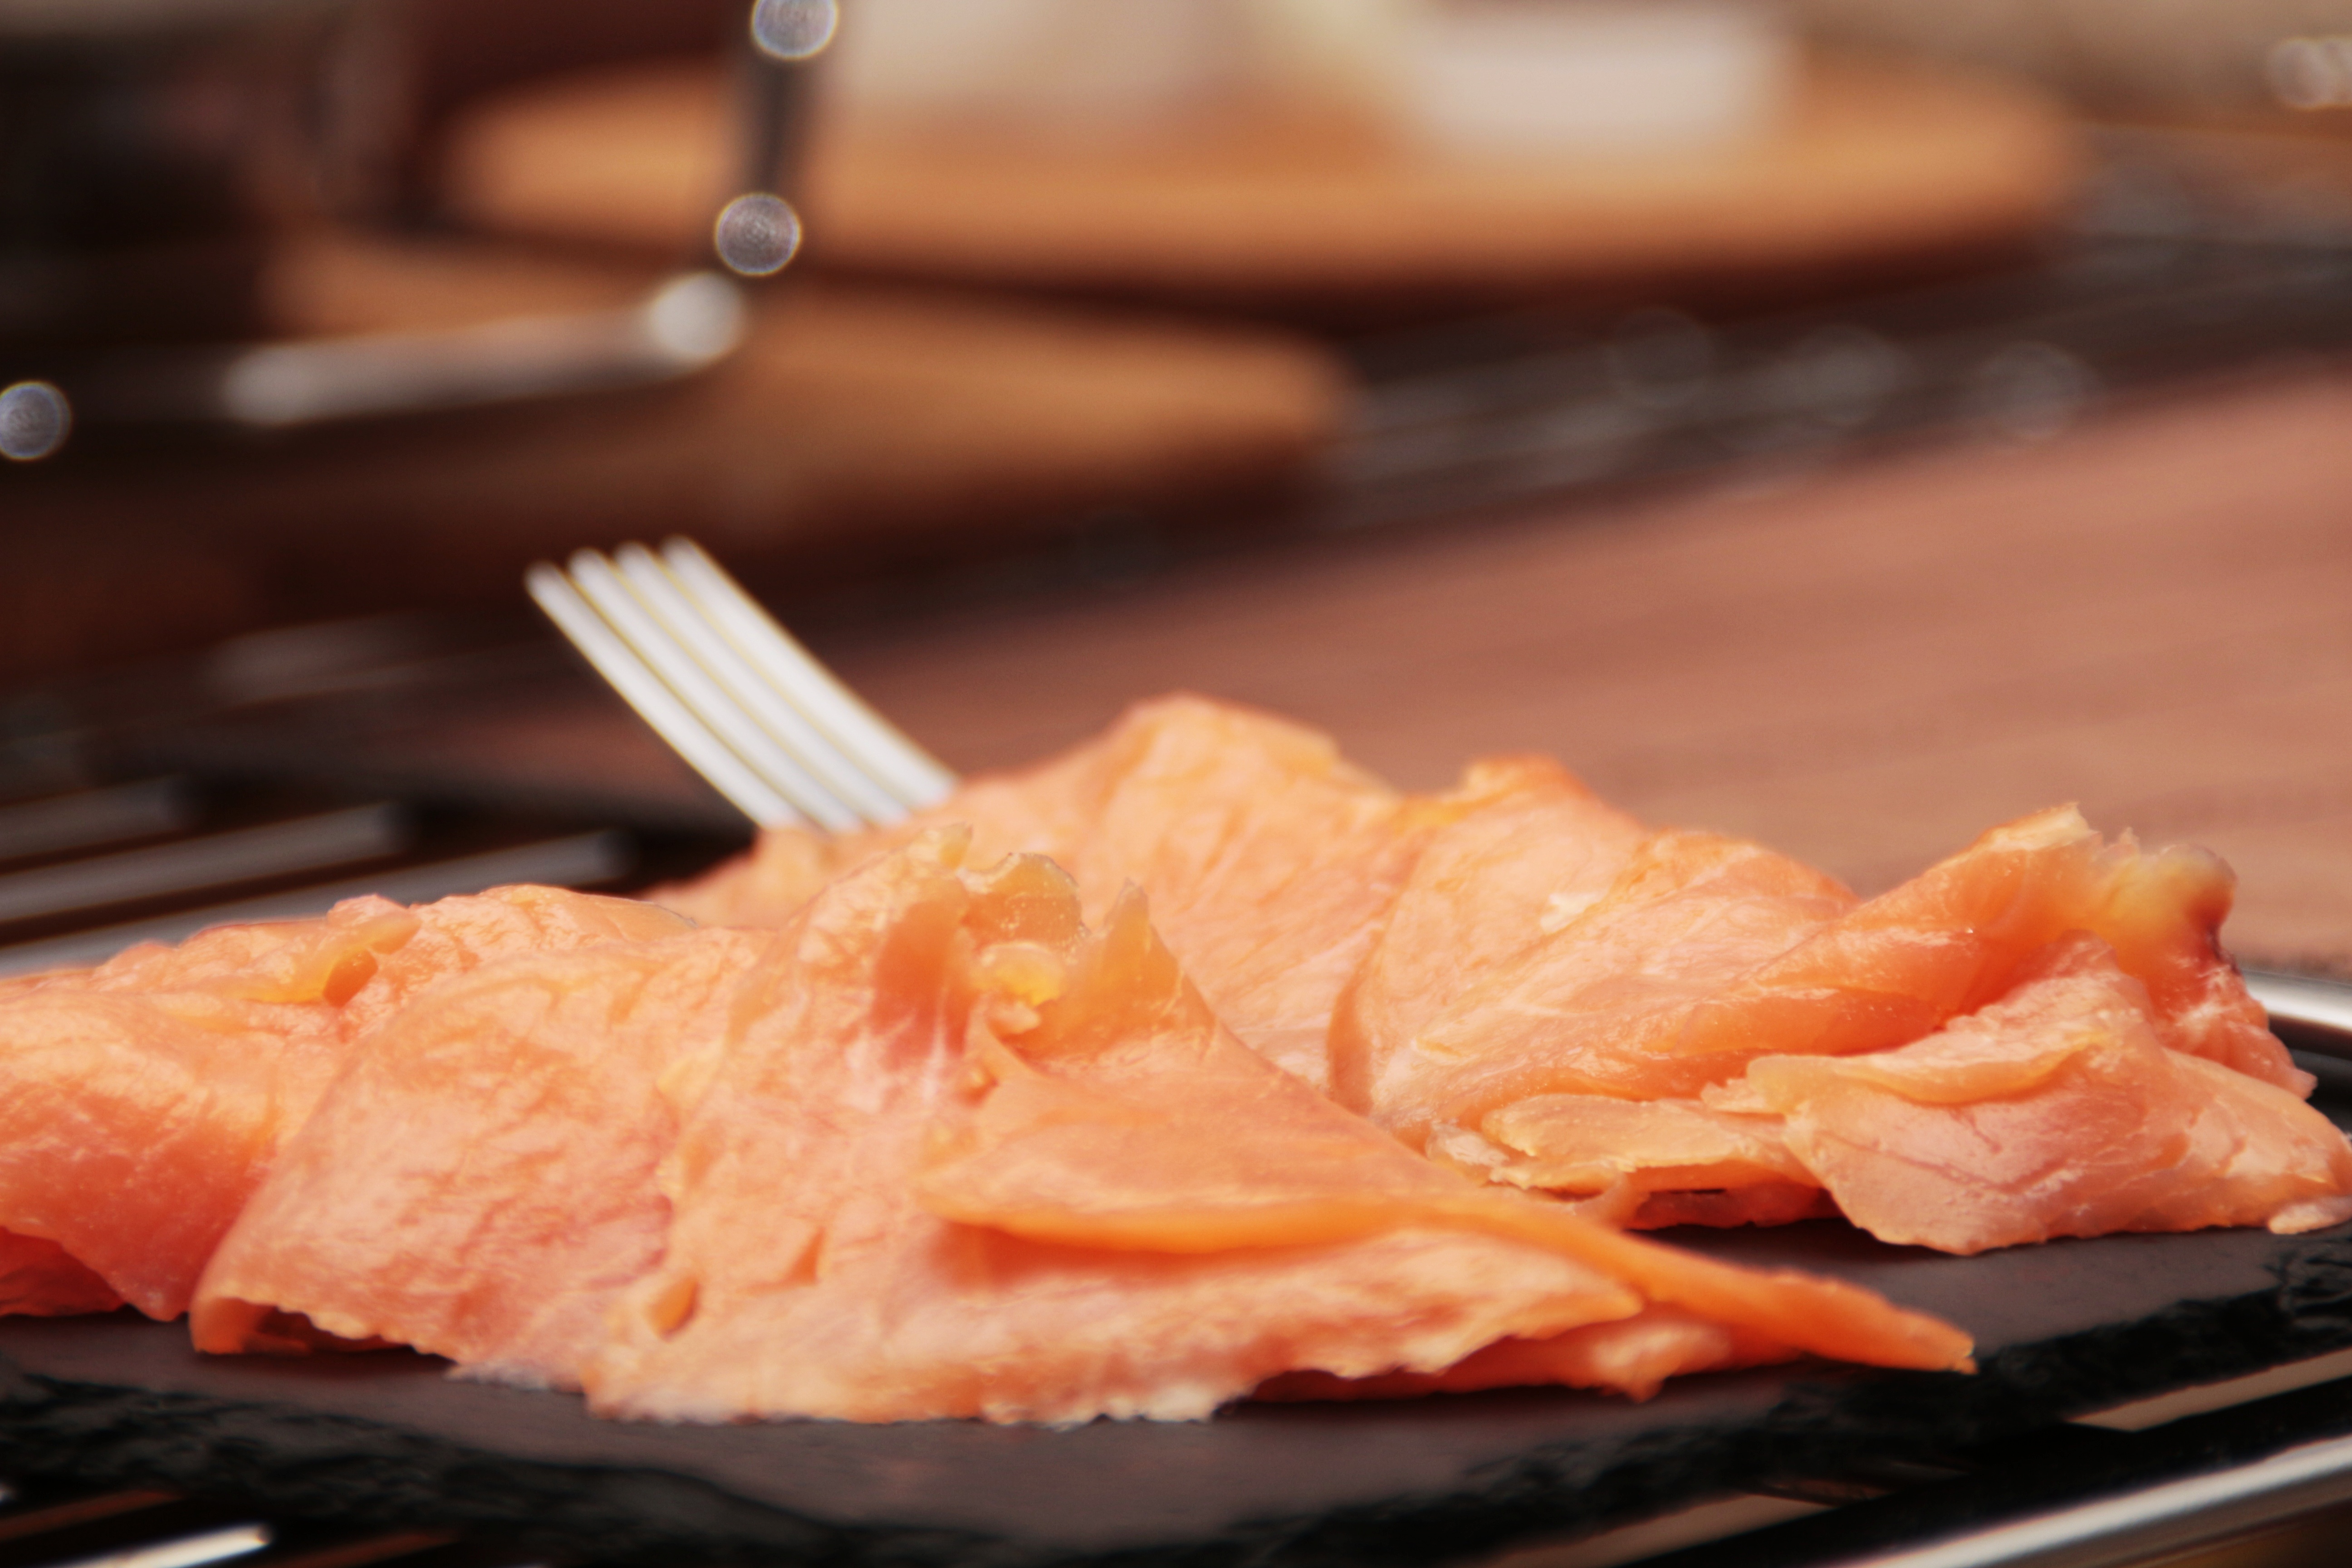
dish, meal, food, asia, fish, gourmet, eat, meat, cuisine, cook, asian food, sushi, raw, salmon, gastronomy, salmon fillet, yakiniku, smoked salmon, samgyeopsal